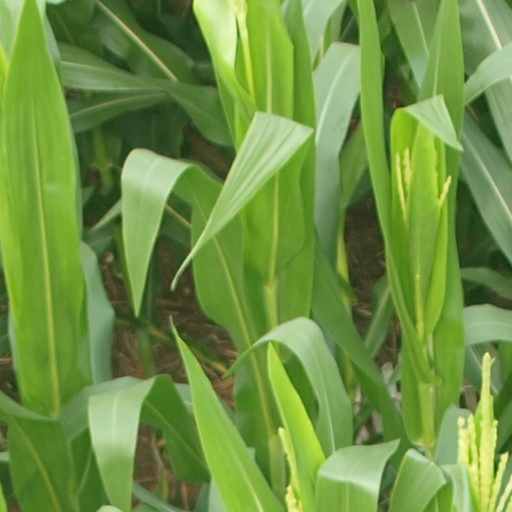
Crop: maize; corn